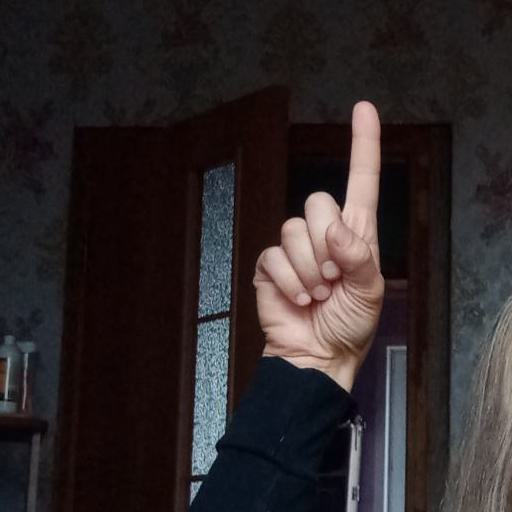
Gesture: one